Estadio Luis Tróccoli

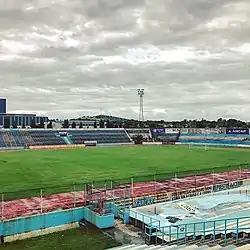

Estadio Luis Tróccoli is a multi-use stadium in Montevideo, Uruguay. It is currently used primarily for football matches and is the home of CA Cerro. The stadium holds 25,000 spectators and was built in 1964.